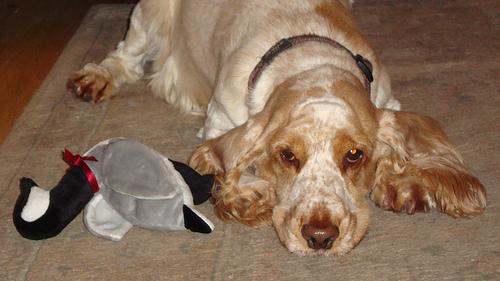
Breed: english cocker spaniel